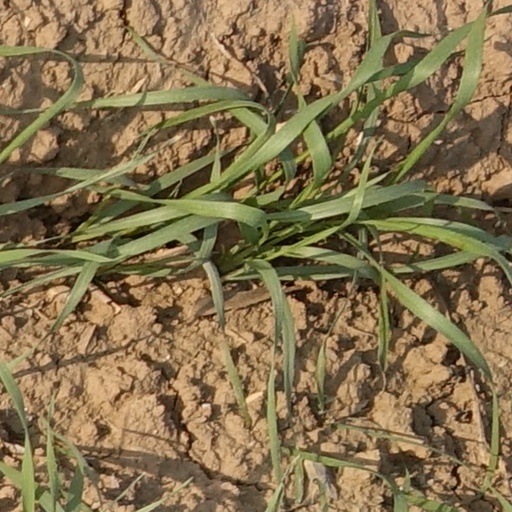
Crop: wheat